Zaur Uguev

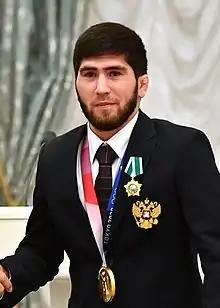
Uguev in 2021

Zaur Uguev (born 27 March 1995) is a Russian freestyle wrestler who competes at 57 kilograms and 61 kilograms. He claimed the 2020 Summer Olympic Games gold medal after back-to-back World Championships in 2018 and 2019, as well as a 2020 Individual World Cup title. A four-time Russian national champion, Uguev also claimed the gold medal at the 2025 European Championships.